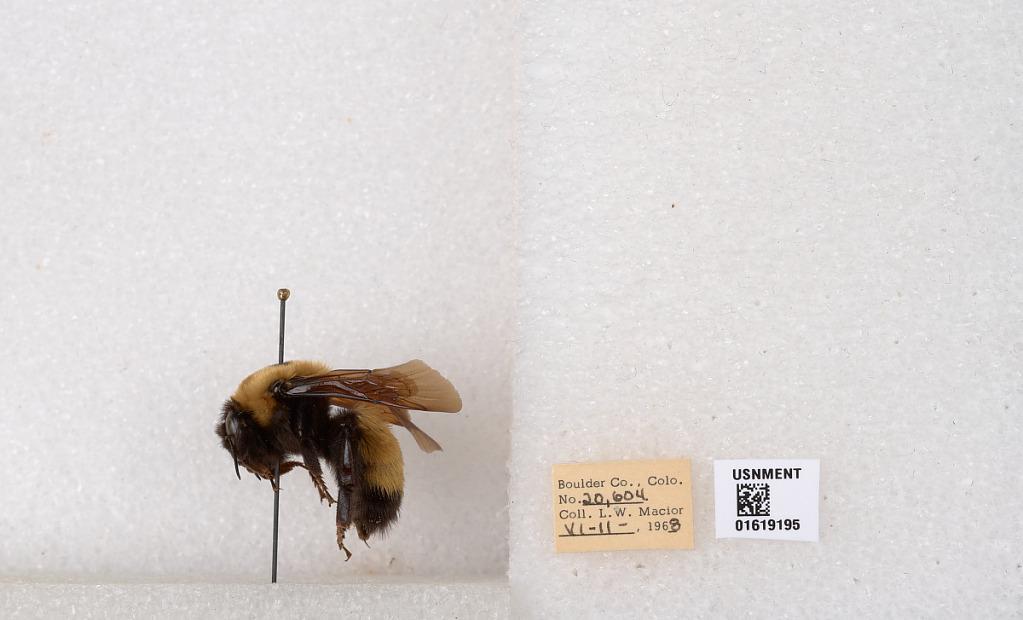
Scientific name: Bombus (Bombus) nevadensis Cresson